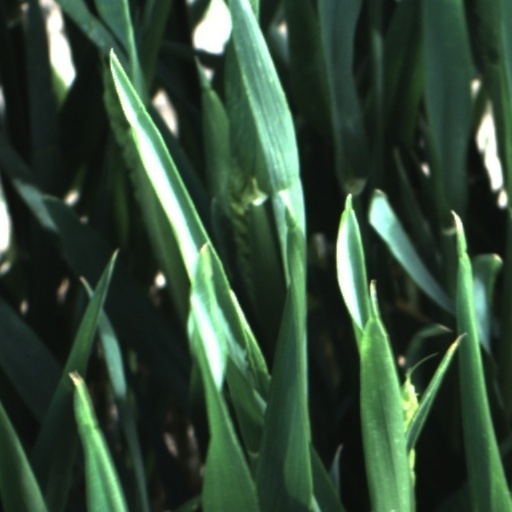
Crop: wheat